List of Eastern Orthodox churches in Australia

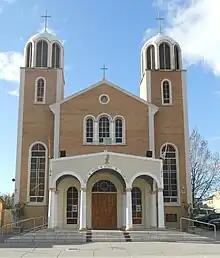
Greek Orthodox Church of St. George, Adelaide

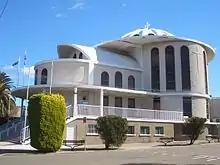
All Saints Greek Orthodox Church, Belmore

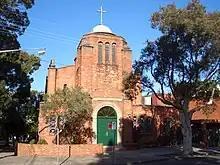
St George Antioch Orthodox Church, Redfern, Sydney

Greek Orthodox Archdiocese of Australia is served by the Archbishop Makarios who was elected on May 9, 2019, by the Holy and Sacred Synod of the Ecumenical Patriarchate.